Yael Castiglione

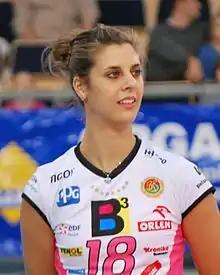

Yael Castiglione (born 27 September 1985) is a retired Argentine volleyball player.